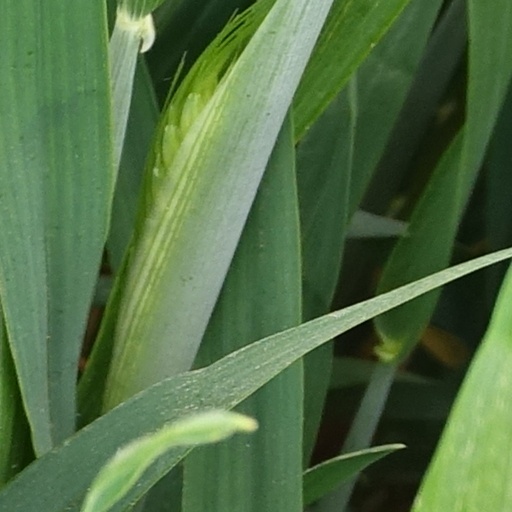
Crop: wheat